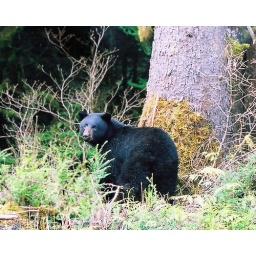
A young black bear near Fubar Creek on Prince of Wales island in Southeast Alaska.